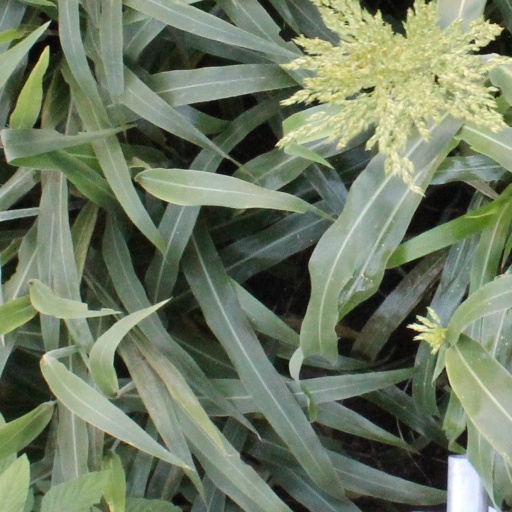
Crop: sorghum